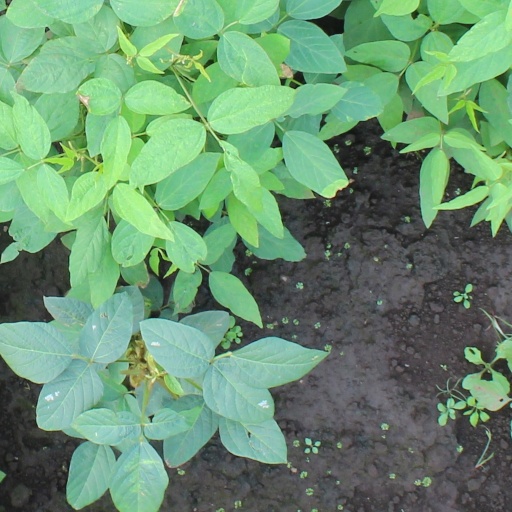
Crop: soybean